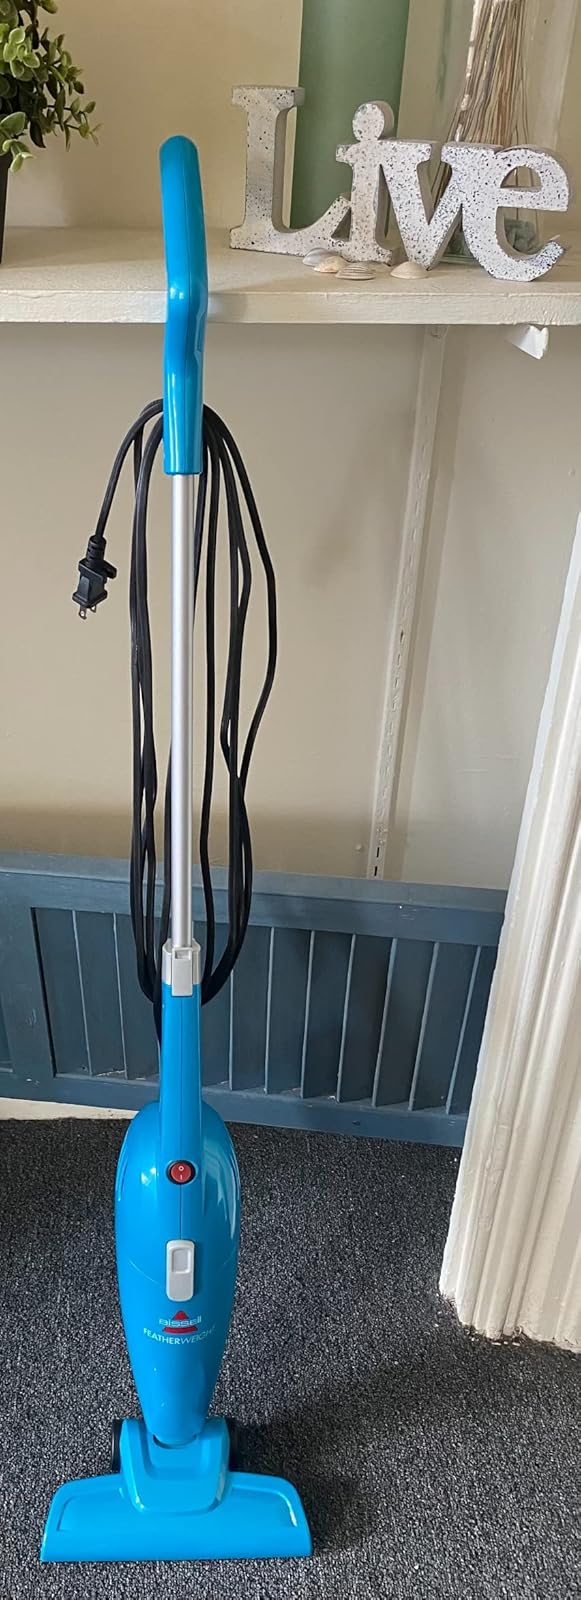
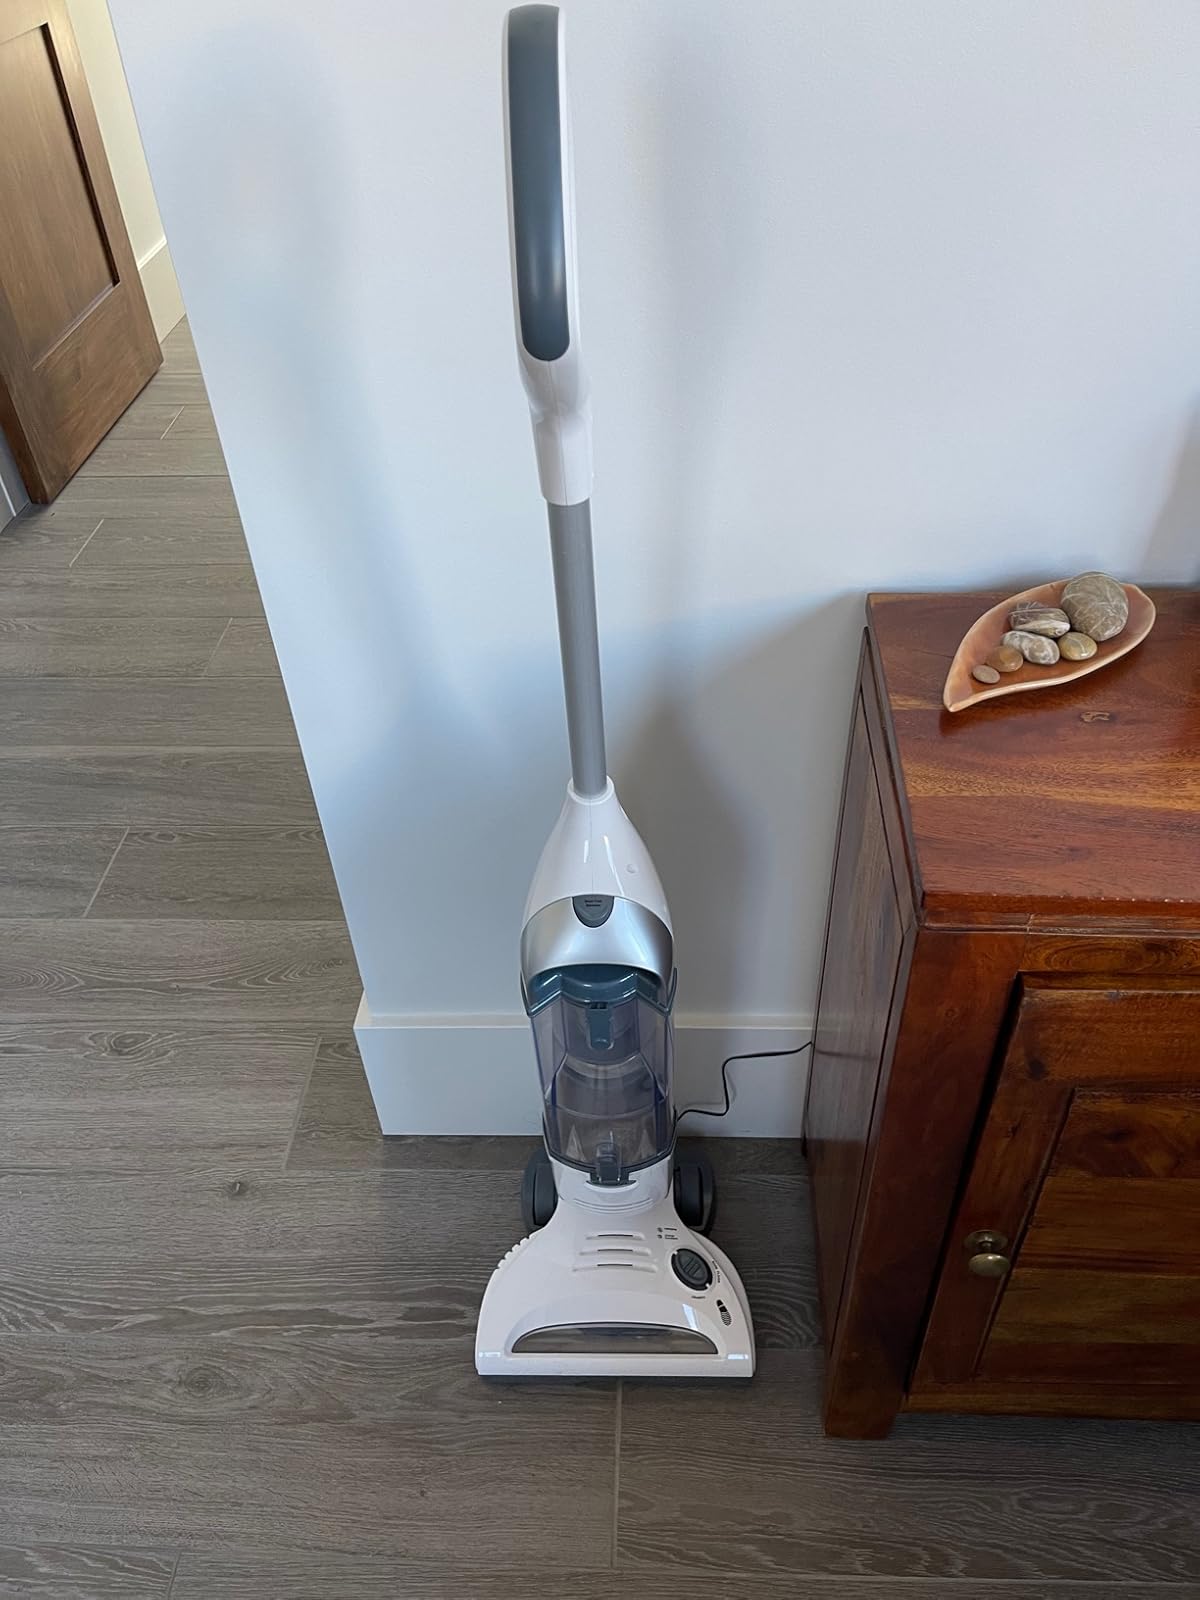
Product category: items_vacuum
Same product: no